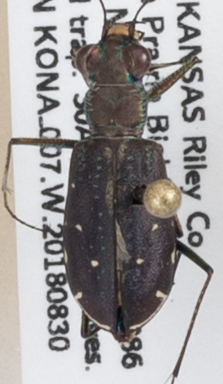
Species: Cicindela punctulata
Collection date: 2018-08-30
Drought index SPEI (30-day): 1.514
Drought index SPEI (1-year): -1.834
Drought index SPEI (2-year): -1.082